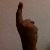
The image shows a hand gesture representing the number 1 in Indian Sign Language.